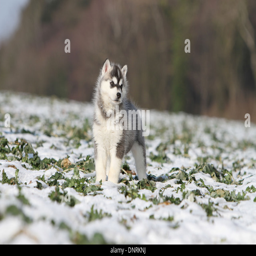
puppy standing in the snow